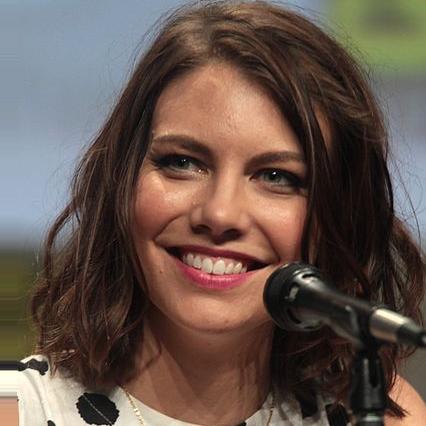
Age: 31